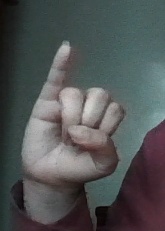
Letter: meem